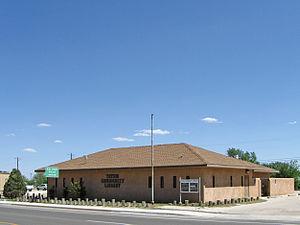
Tatum est une localité américaine située dans le comté de Lea, au Nouveau-Mexique.